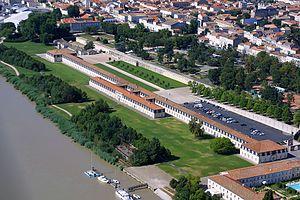
La Corderie Royale en vue aérienne
La Corderie Royale – Centre International de la mer, est un vaste ensemble muséal situé au cœur de l’Arsenal maritime de Rochefort. Le bâtiment construit en 1666 est classé au titre des Monuments Historiques depuis 1967 et actuellement candidat à l’inscription à la liste du patrimoine mondial de l’UNESCO.